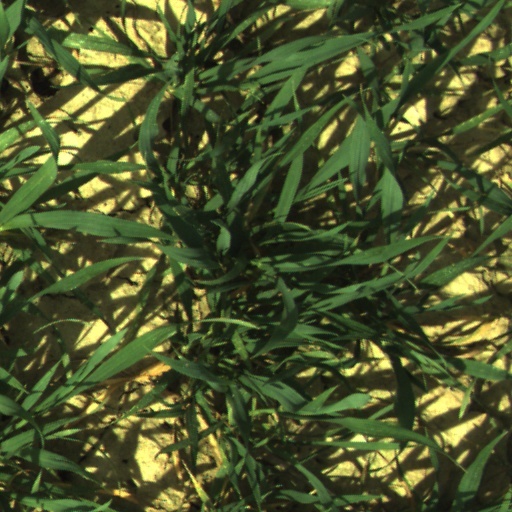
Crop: wheat